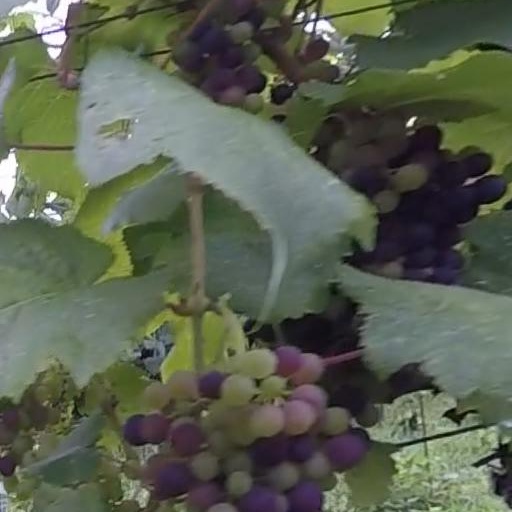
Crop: grape